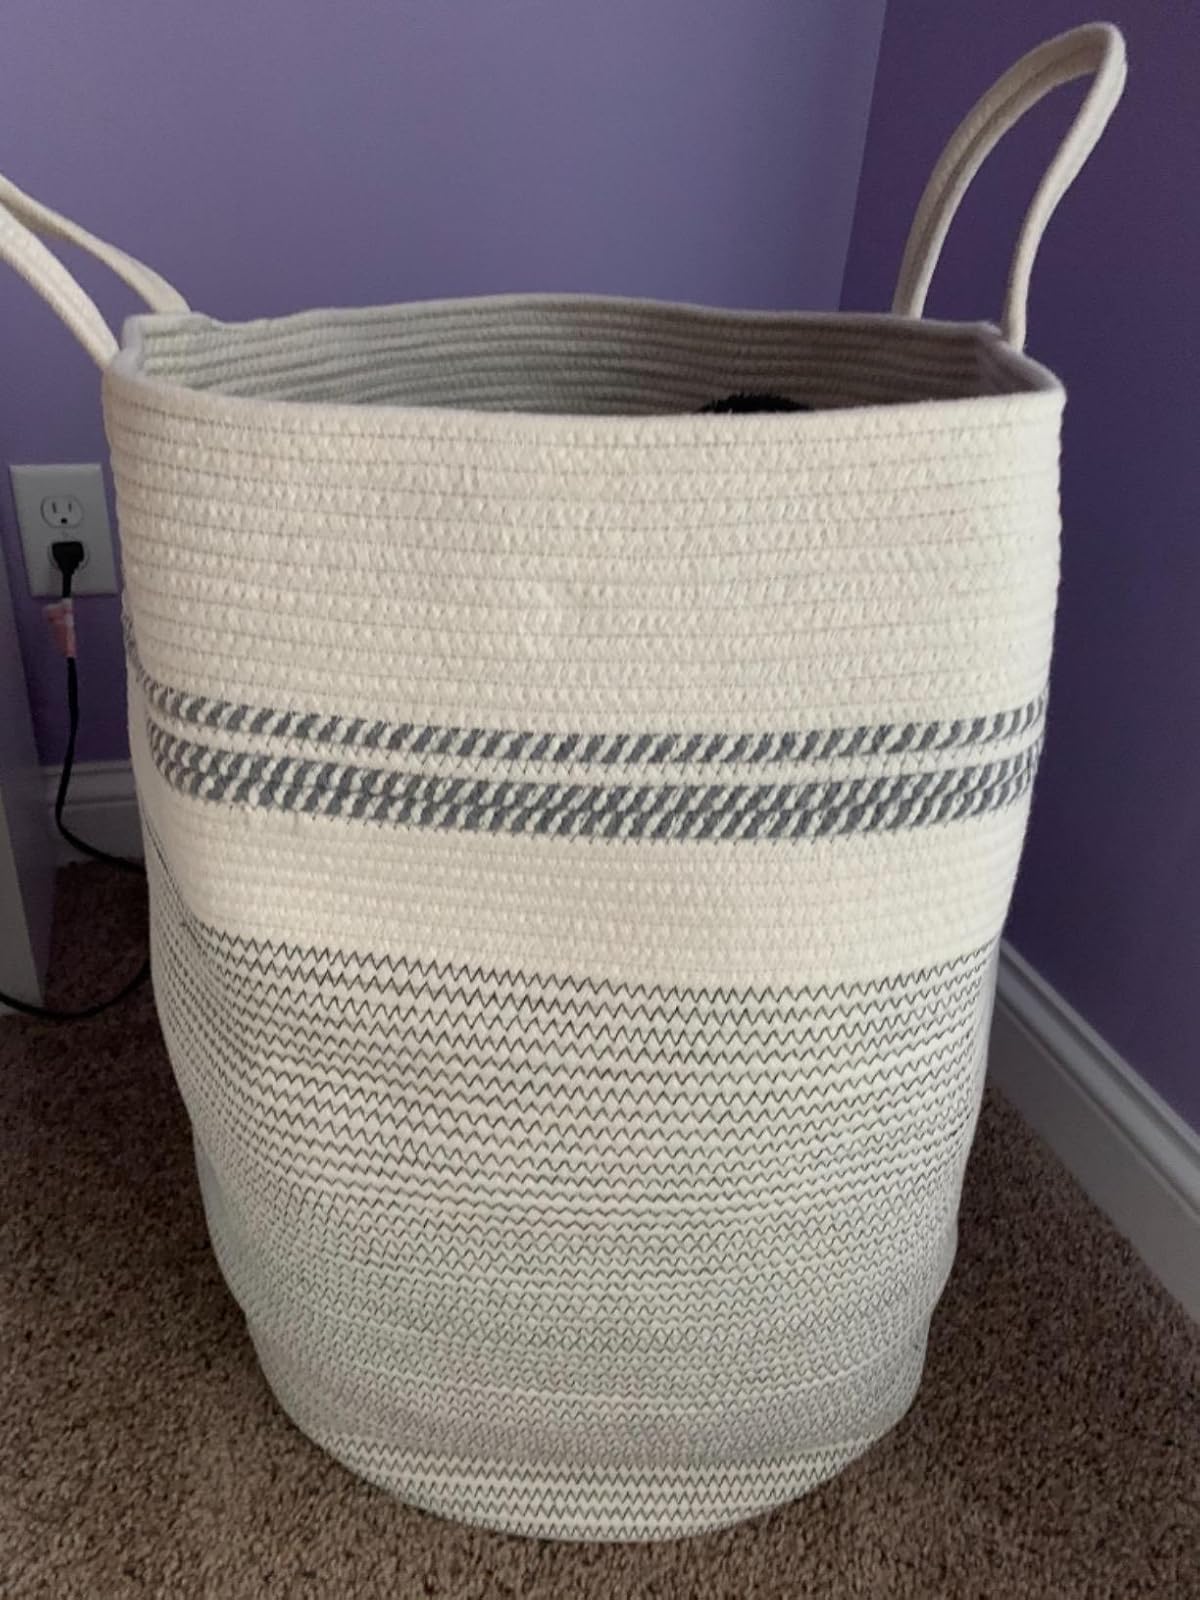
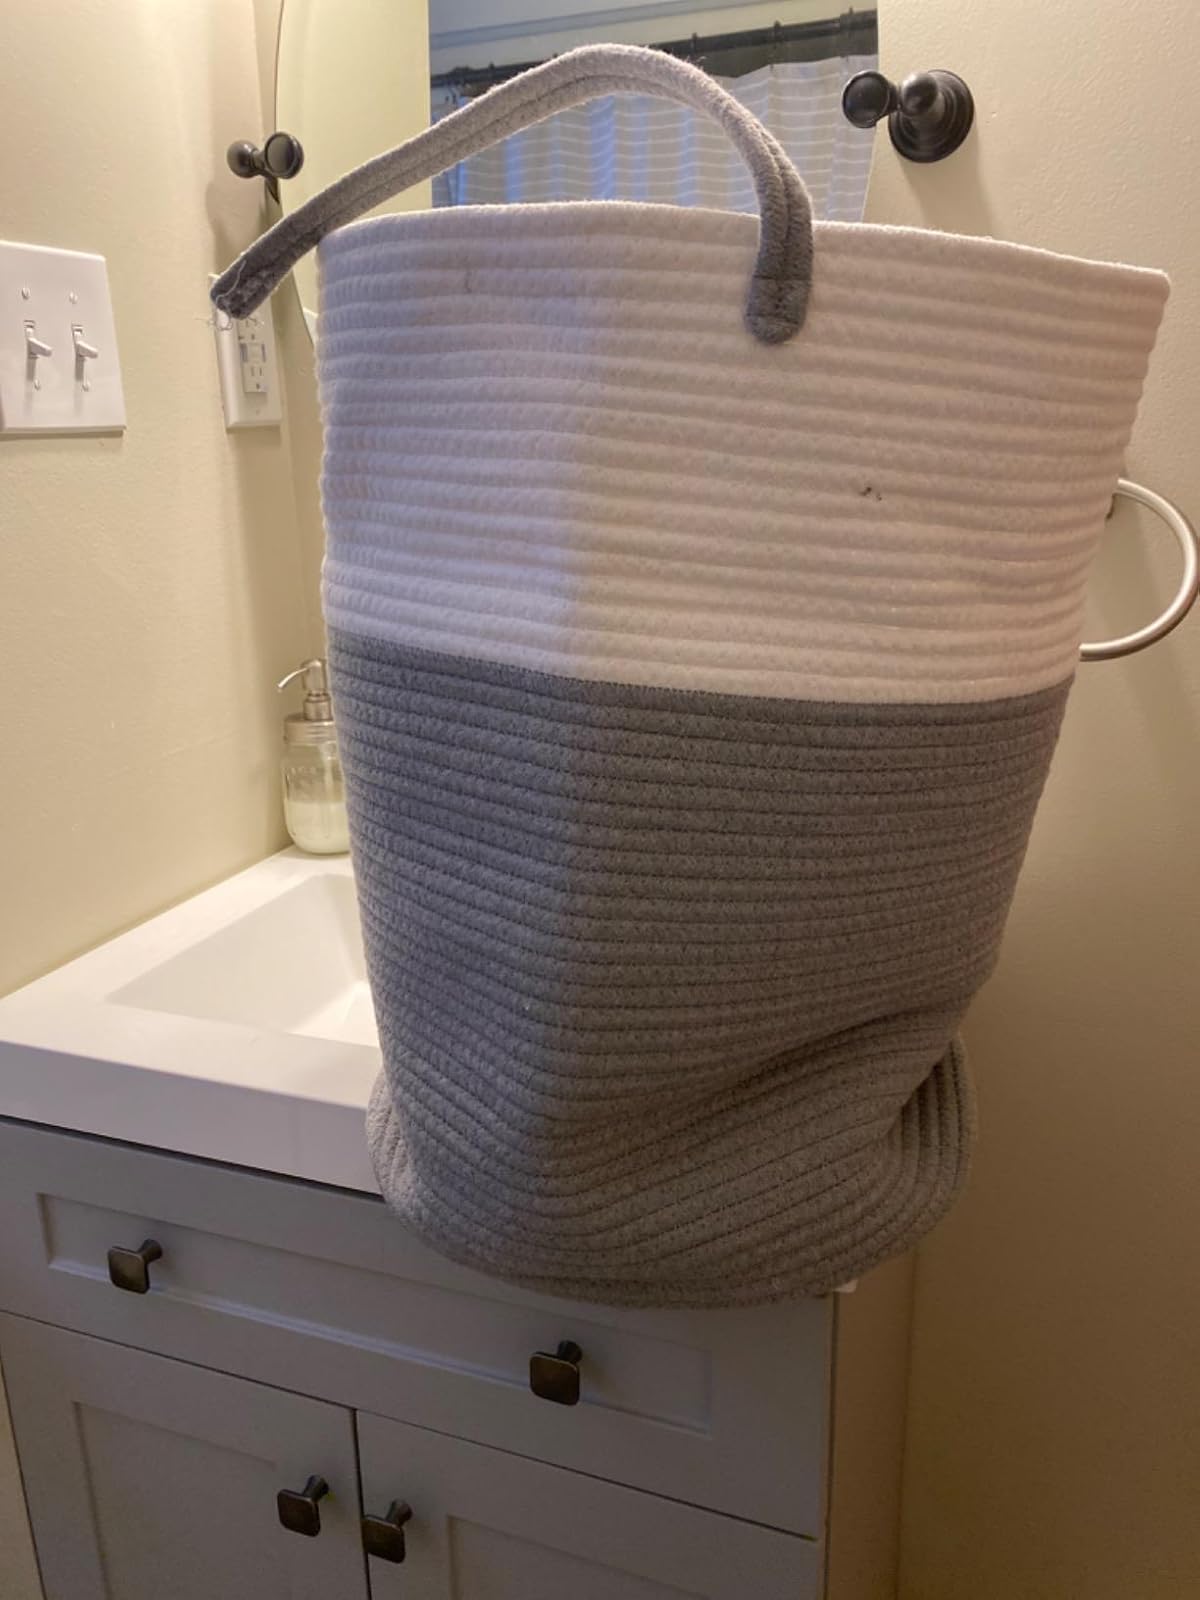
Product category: items_hamper
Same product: no